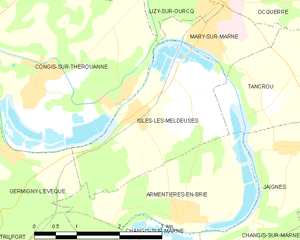
Carte des communes françaises Isles-les-Meldeuses